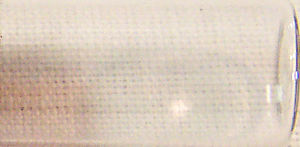
Krypton
Farveløs gas
Krypton er et grundstof med symbolet Kr og atomnummeret 36. Stoffet er i det periodiske system placeret i gruppe 18 og periode 4. Krypton udgør, sammen med helium, neon, argon, xenon og radon, gruppen af ædelgasser. Under normale temperatur- og trykforhold er krypton en farveløs gas uden lugt og smag. Gassen forekommer i sporbare mængder i jordens atmosfære og isoleres ved fraktioneret destillation af flydende atmosfærisk luft, og den bruges ofte med andre sjældne gasser i lysstofrør. Krypton er inert til de fleste praktiske formål, men er kendt for at danne bindinger med fluor. Krypton kan også indgå i klatrater med vand, når atomer af stoffet er fanget i et gitter af vandmolekyler.